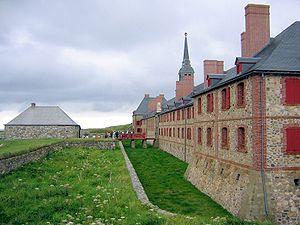
Forteresse de Louisbourg, Île du Cap-Breton, Nouvelle-Écosse
La forteresse de Louisbourg est la reconstruction partielle d'une forteresse française située sur l'île du Cap-Breton dans la province de la Nouvelle-Écosse. C'est un « lieu historique national du Canada » géré par Parcs Canada et l'une des principales attractions touristiques de Cap-Breton.